The Cage (Weiss book)

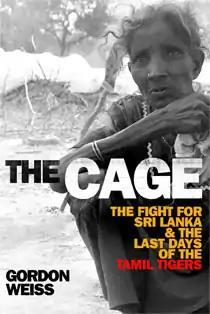
UK edition front cover

The Cage: The fight for Sri Lanka & the Last Days of the Tamil Tigers is a book about the final stages of the Sri Lankan Civil War written by journalist and former United Nations official Gordon Weiss. Weiss was the UN's spokesman in Sri Lanka during the final months of the civil war. Since leaving the UN Weiss has been a vocal critic of the conduct of both the Sri Lankan military and the rebel Liberation Tigers of Tamil Eelam. Weiss believes that war crimes were committed during the final stages of the civil war and has called for an international investigation. According to Weiss up to 40,000 civilians may have been killed in the final stages of the civil war.